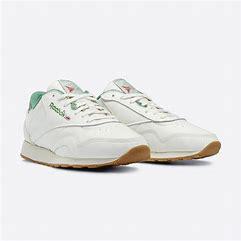
Brand: Reebok
Model: 100